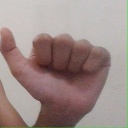
अक्षर: त